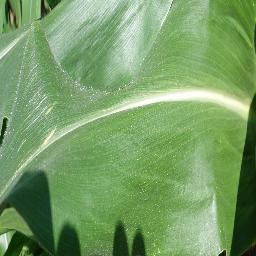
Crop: corn
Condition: (maize)_healthy